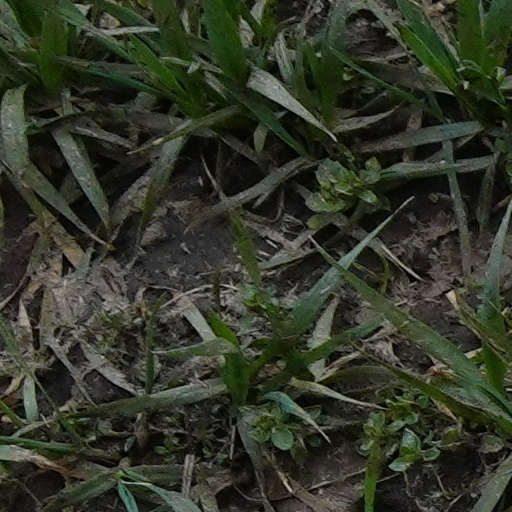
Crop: wheat